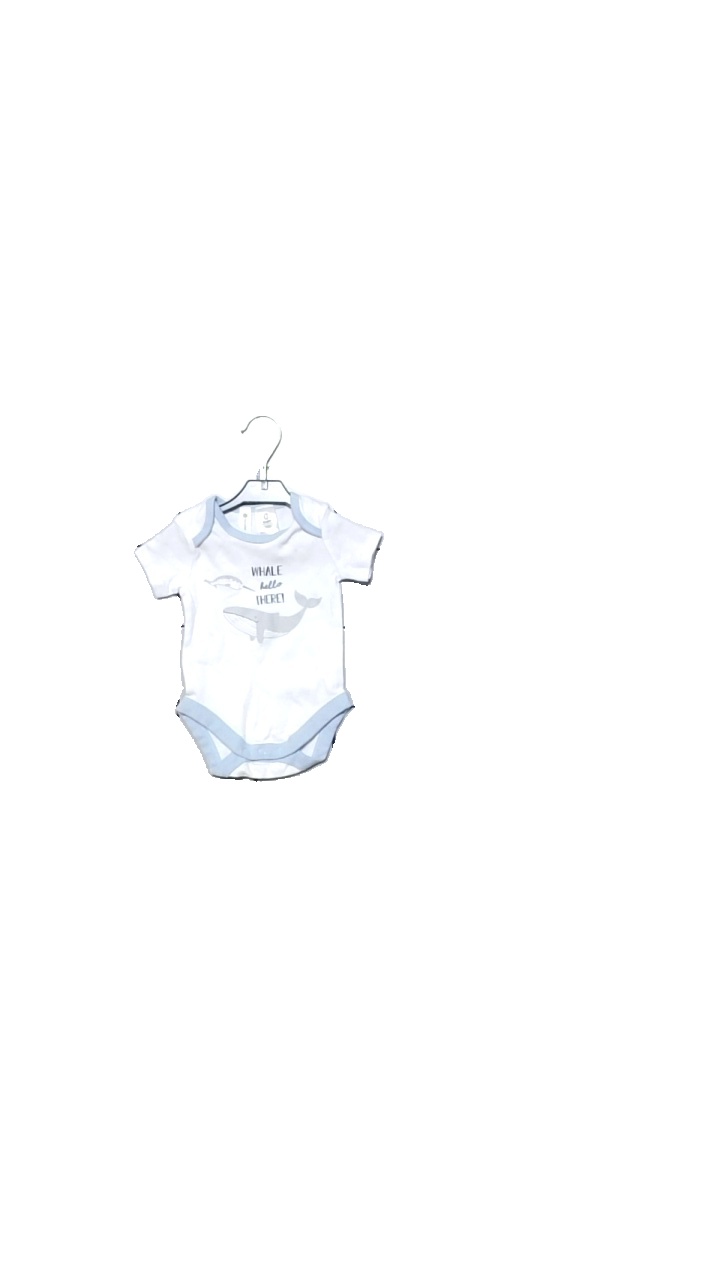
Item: Top (Children)
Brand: Dymples
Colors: White, Blue, Grey
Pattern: Animal print
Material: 100% cotton
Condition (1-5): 4
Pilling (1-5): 4
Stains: Minor
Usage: Reuse
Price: <50